History of Kumamoto Prefecture

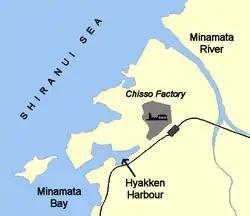
The Chisso factory and its wastewater routes

The Chisso Corporation (チッソ株式会社, Chisso kabushiki kaisha) started a factory in Minamata city in 1908. In 1956 that Minamata disease was identified and described; it was caused by the release of methylmercury in the industrial wastewater from the factory. The symptoms of the disease include ataxia, numbness in the hands and feet, general muscle weakness, narrowing of the field of vision, and damage to hearing and speech capability. As of March 2001, 2,265 victims were officially recognised (1,784 of whom had died) and over 10,000 received financial compensation from Chisso. By 2004, Chisso Corporation had paid $86 million in compensation. On March 29, 2010, a settlement was reached to compensate as-yet uncertified victims.